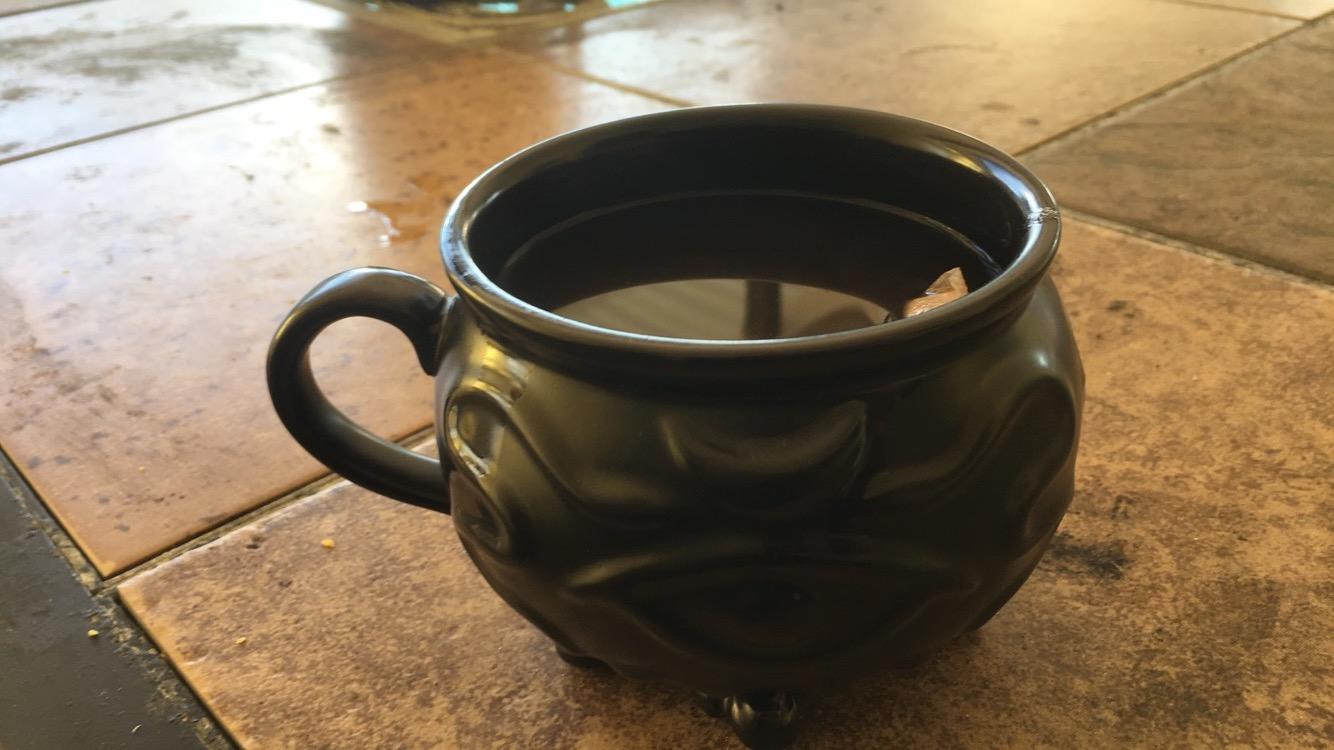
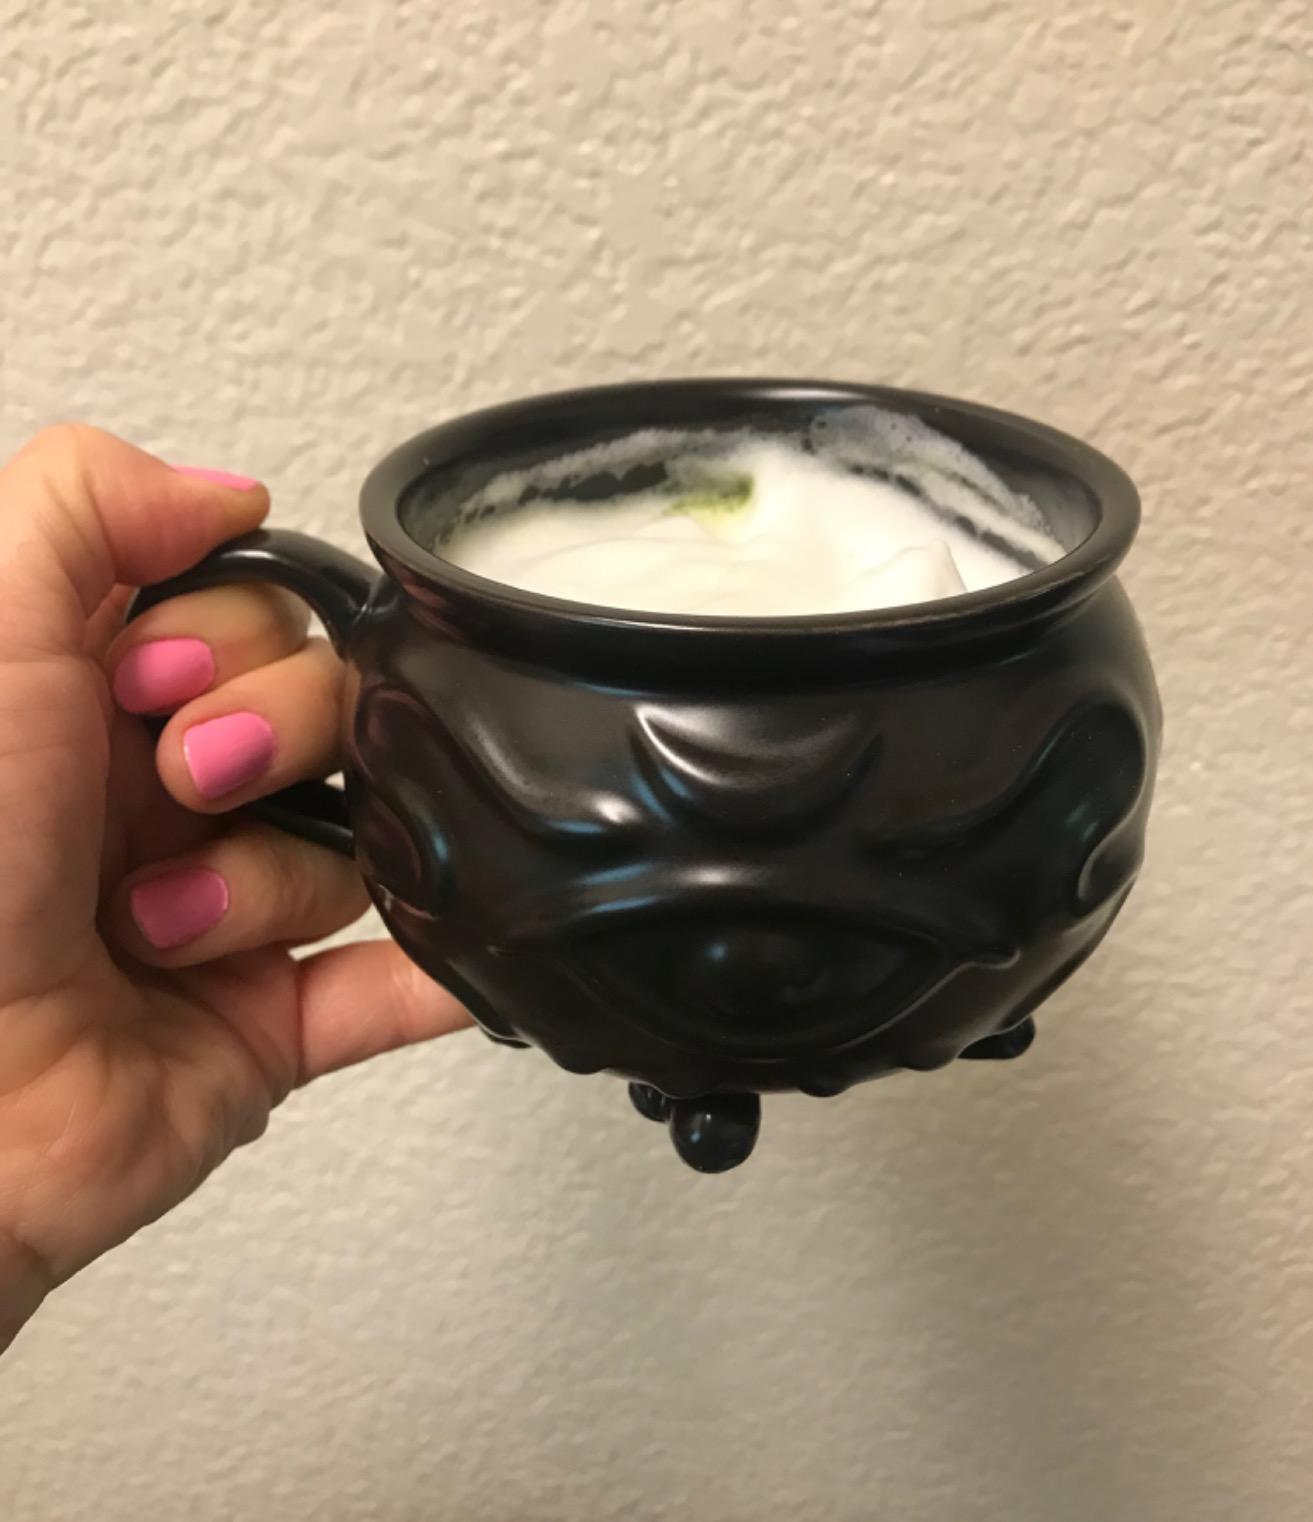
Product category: items_mug
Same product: yes